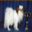
Label: dog